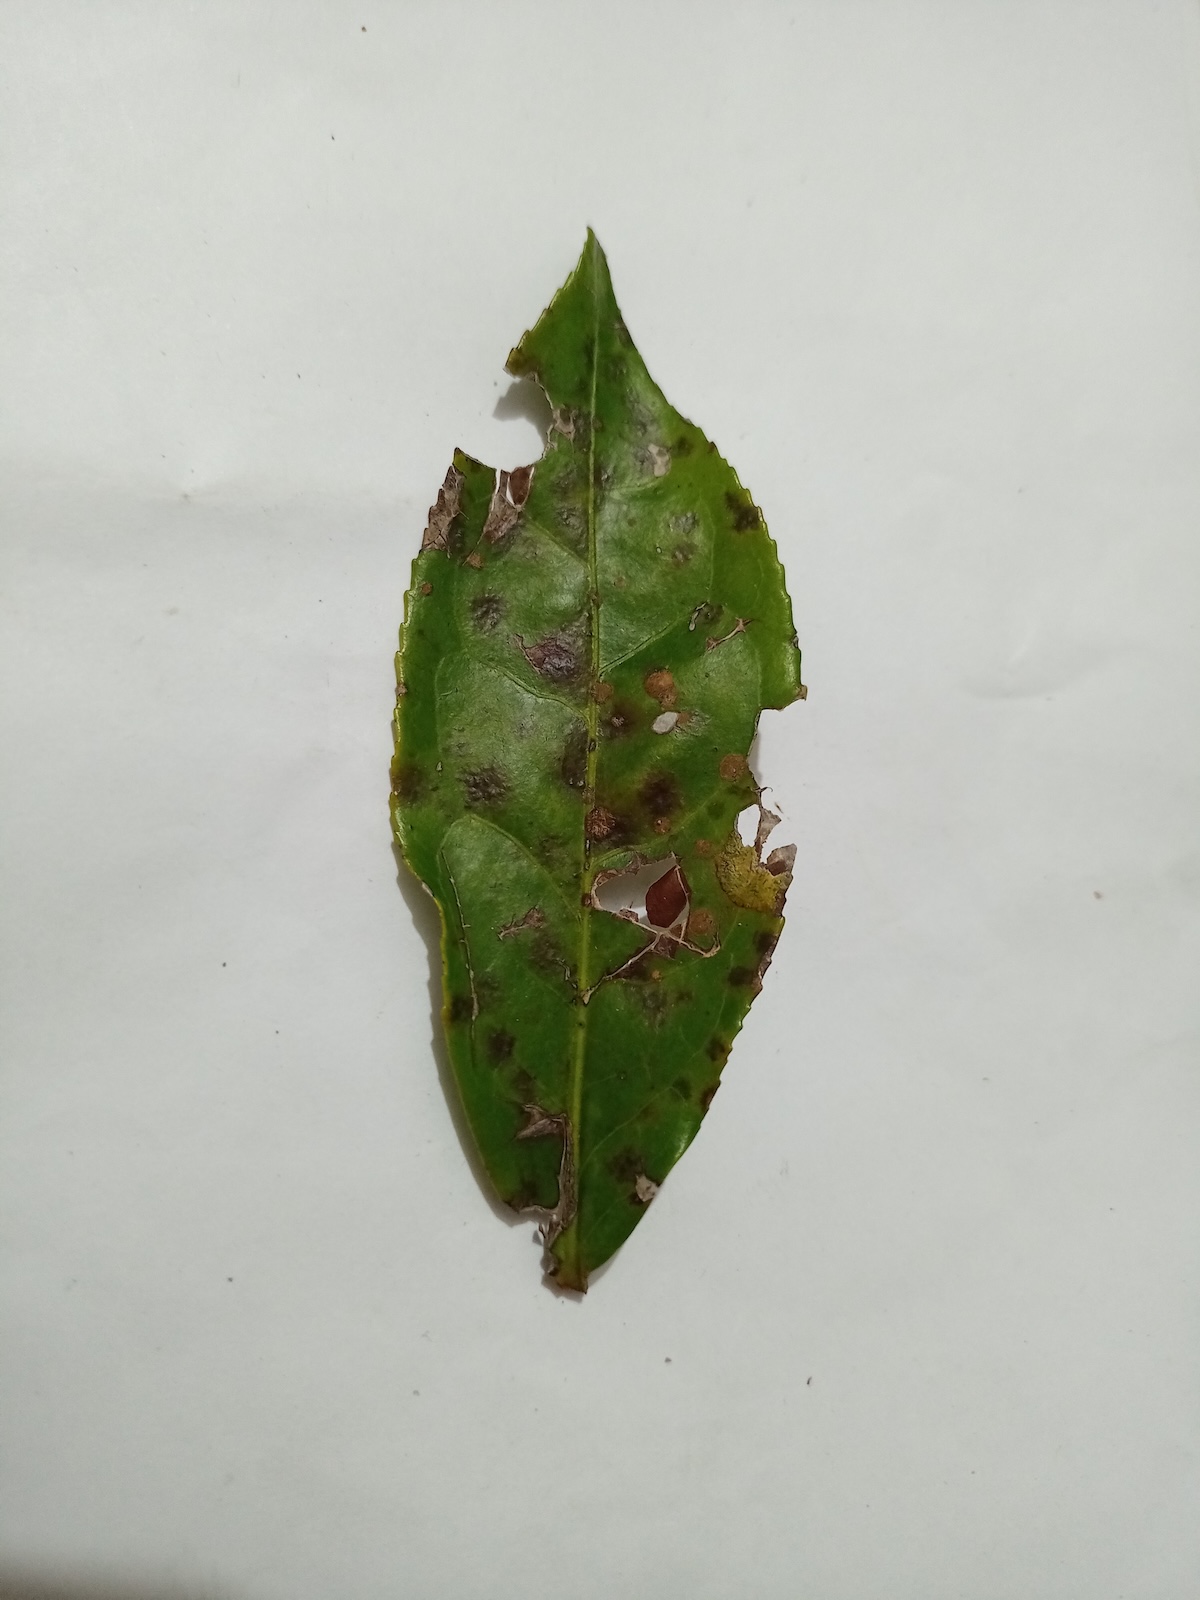
Label: Brown Blight